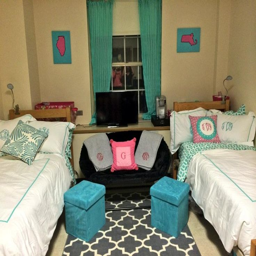
all settled in at my dorm room !